Around the World in 80 Days (1956 film)

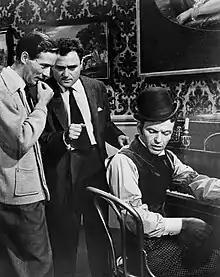
Michael Anderson, Michael Todd and Frank Sinatra on set

"Around the World in 80 Days" was produced by Broadway showman Michael Todd, based on a musical by Orson Welles and Jules Verne's adventure novel. Todd had never before produced a film. The director he hired, Michael Anderson, had directed the highly acclaimed British World War II feature "The Dam Busters" (1955), George Orwell's "Nineteen Eighty-Four" feature (1956), and other classic films. Todd sold his interest in the Todd-AO format to help finance the film.